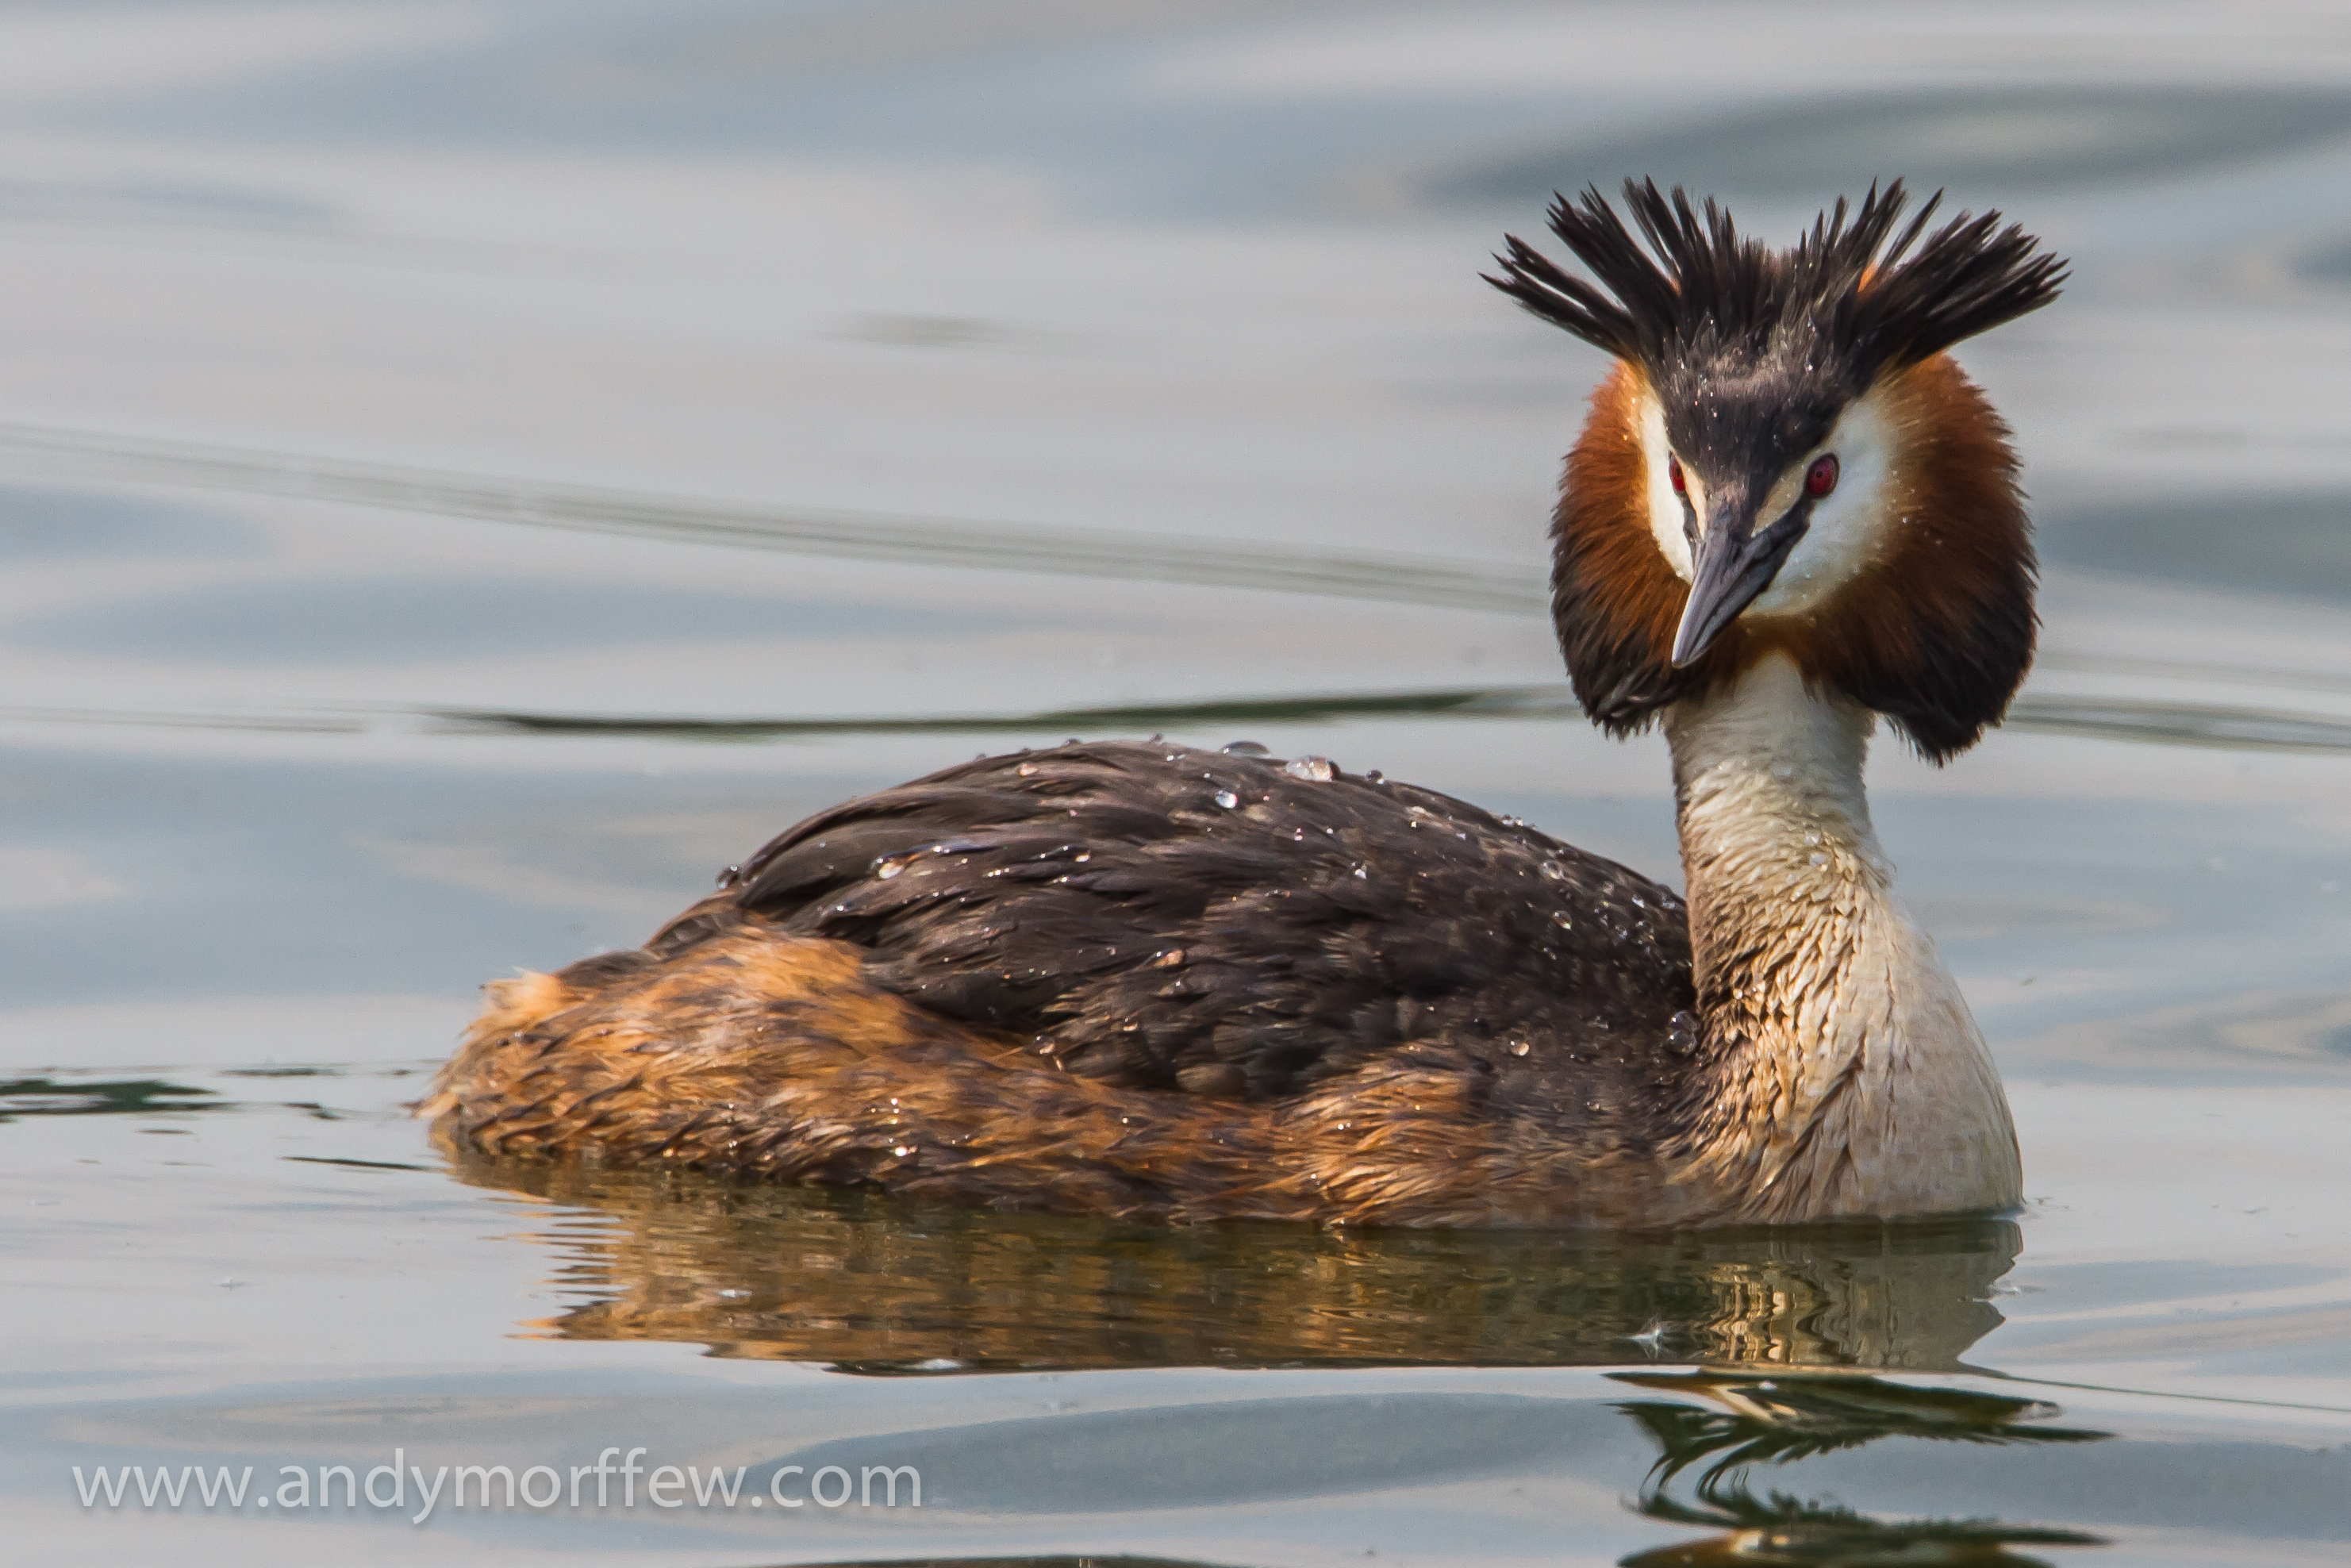
bird, wing, wildlife, beak, fauna, duck, vertebrate, waterfowl, birdperfect, water bird, andymorffew, morffew, naturethroughthelens, eiap, hampshire, blashfordlakes, specanimal, avianexcellence, ternhide, greatcrestedgrebe, ducks geese and swans, seaduck